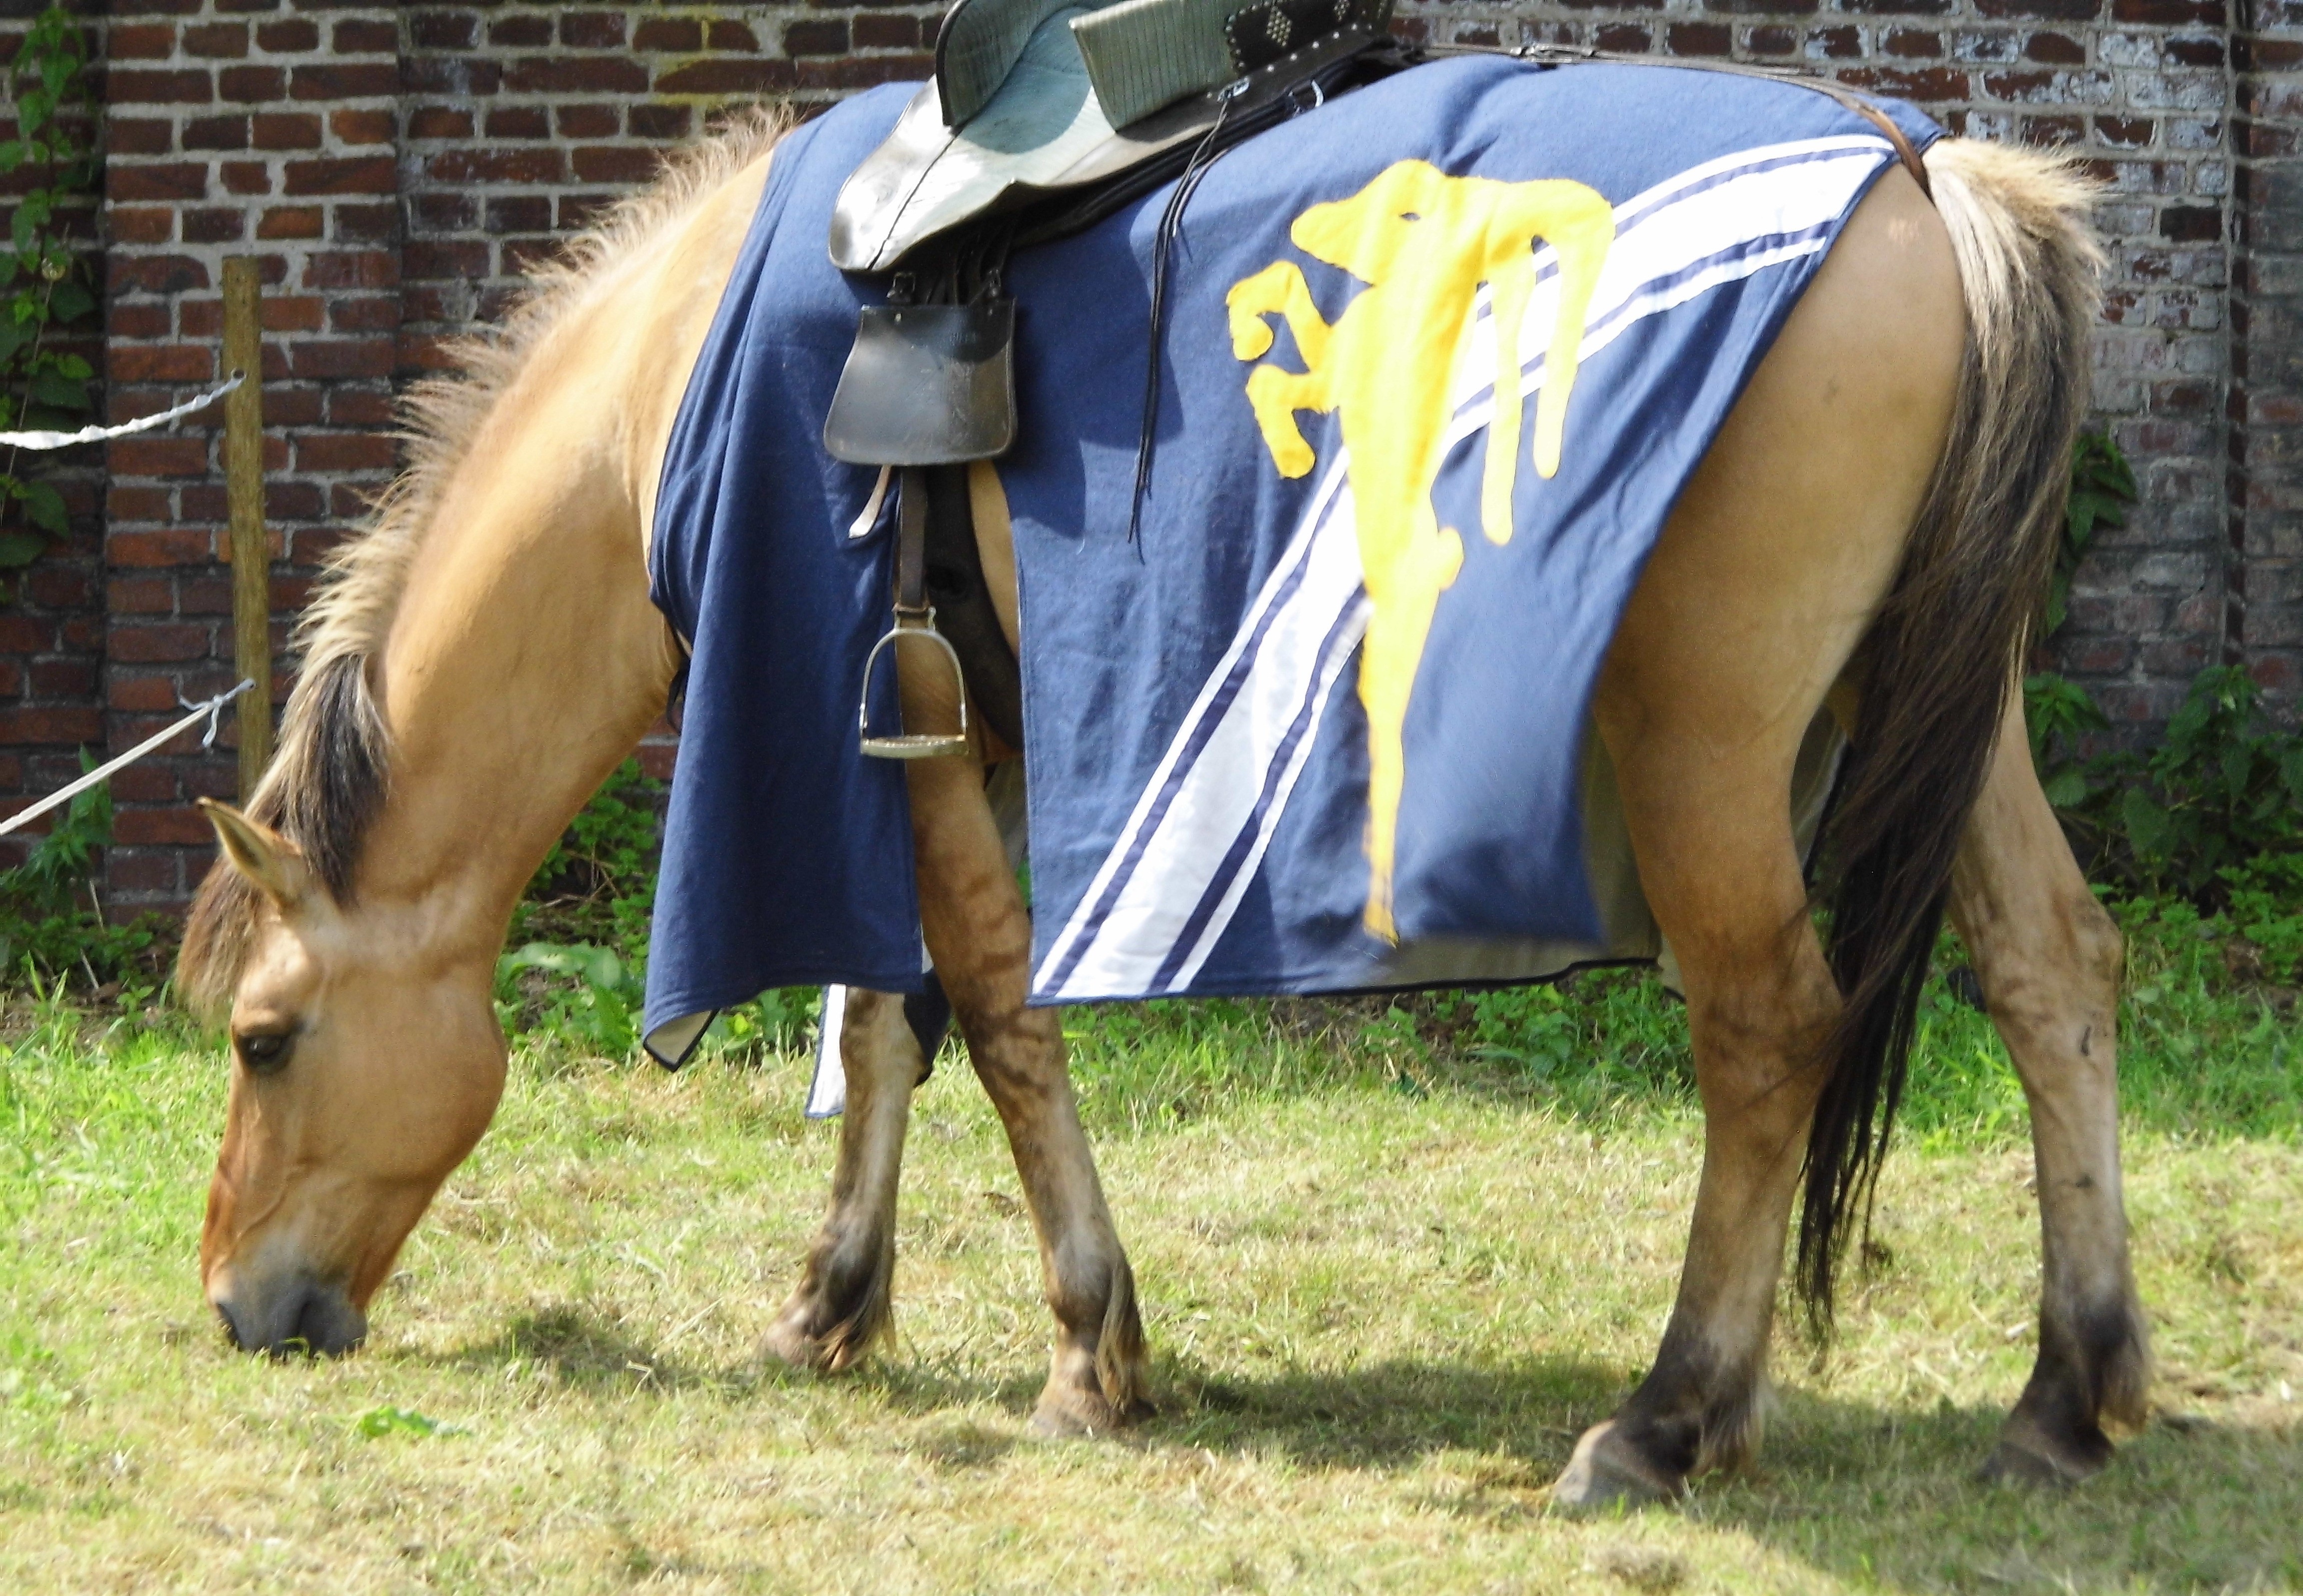
pasture, grazing, horse, mammal, stallion, mane, knight, mare, middle ages, coat of arms, pack animal, cattle like mammal, horse like mammal, mustang horse, horse harness